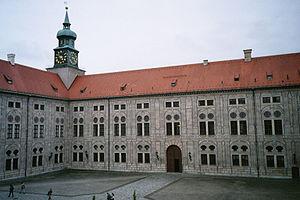
La résidence de Munich, appelée aussi palais de la Résidence, était le château des ducs, princes-électeurs et rois de Bavière, au cœur de Munich. Elle comporte dix cours et 130 pièces réparties en trois ensembles : les appartements royaux, jusqu'à la Max-Joseph-Platz, l'Ancienne Résidence, jusqu'à la Residenzstraße et le bâtiment de la salle des fêtes, jusqu'aux jardins de cour.